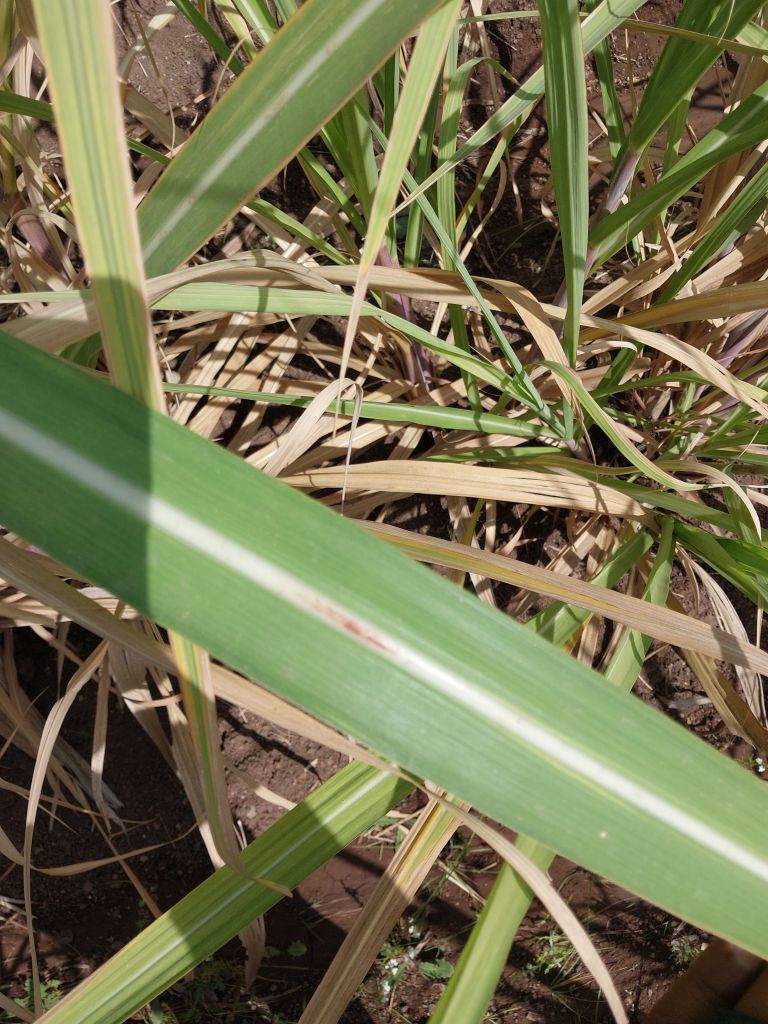
Label: Brown Spot